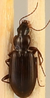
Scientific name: Calathus advena
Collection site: Rocky Mountains NEON (RMNP), plot RMNP_014